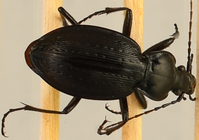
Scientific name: Carabus goryi
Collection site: Mountain Lake Biological Station NEON (MLBS), plot MLBS_008